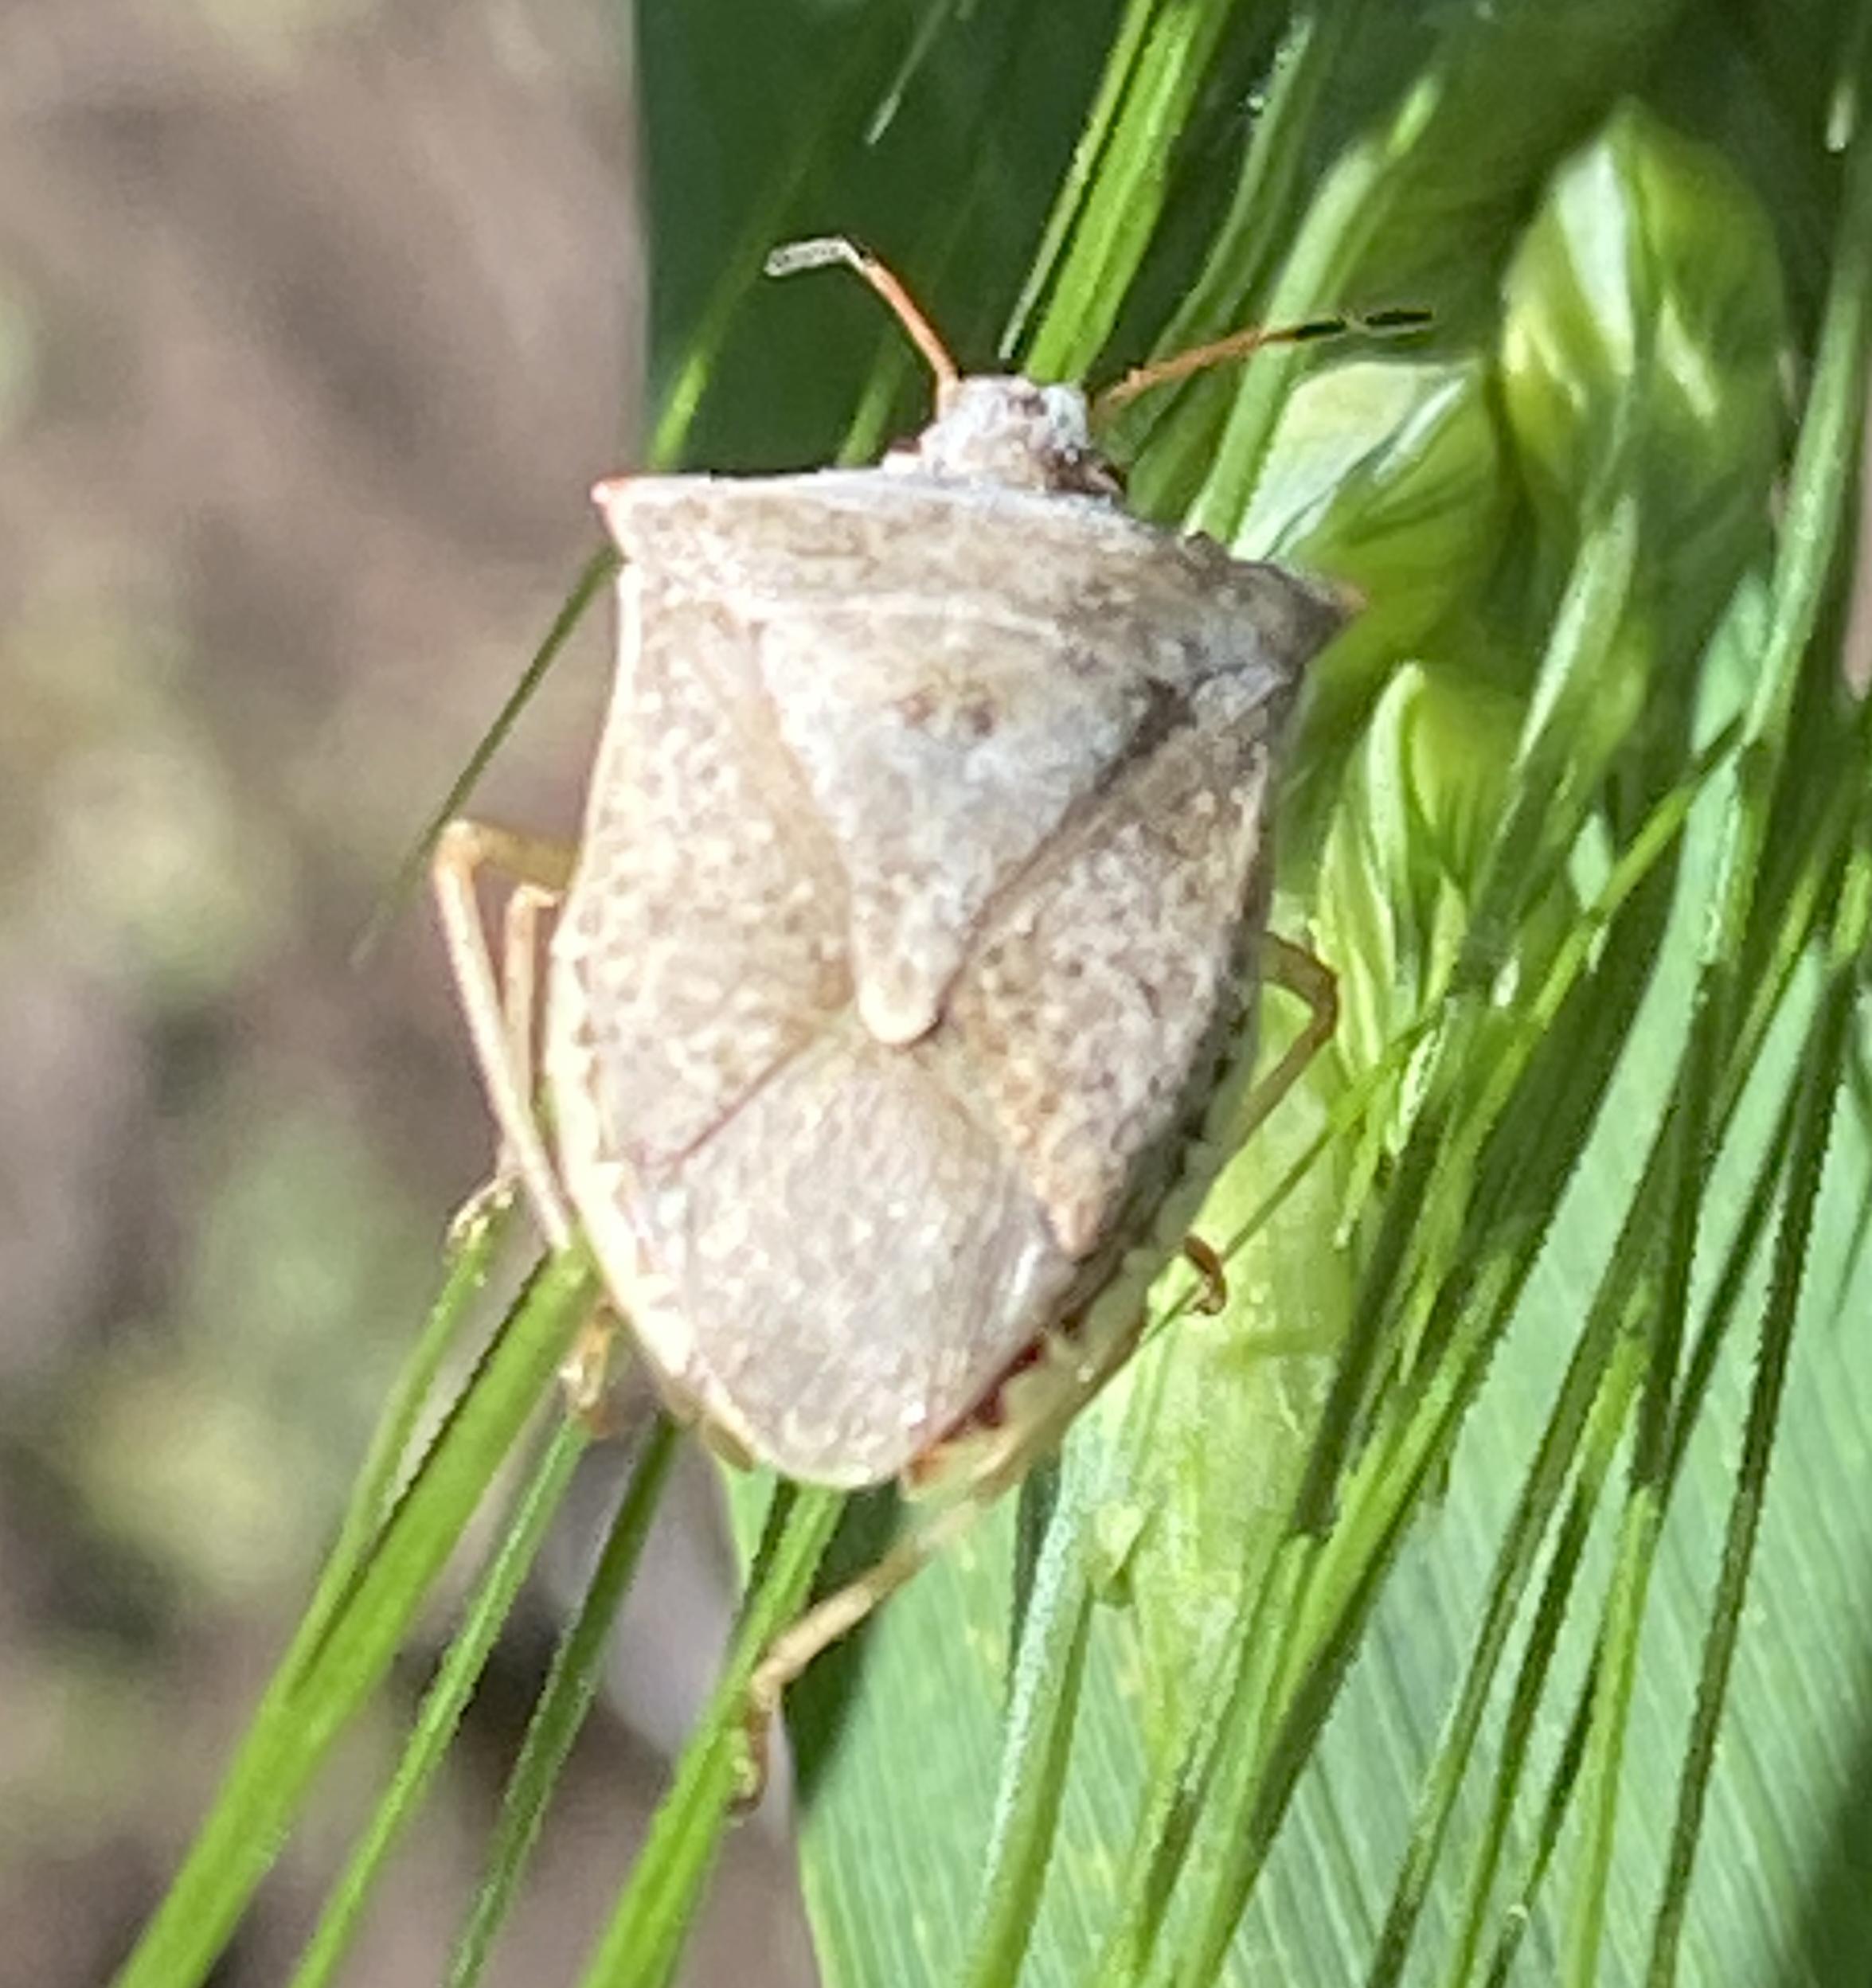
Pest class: stink_bug